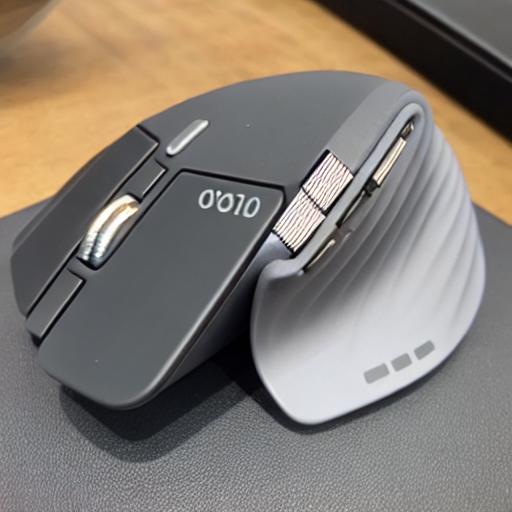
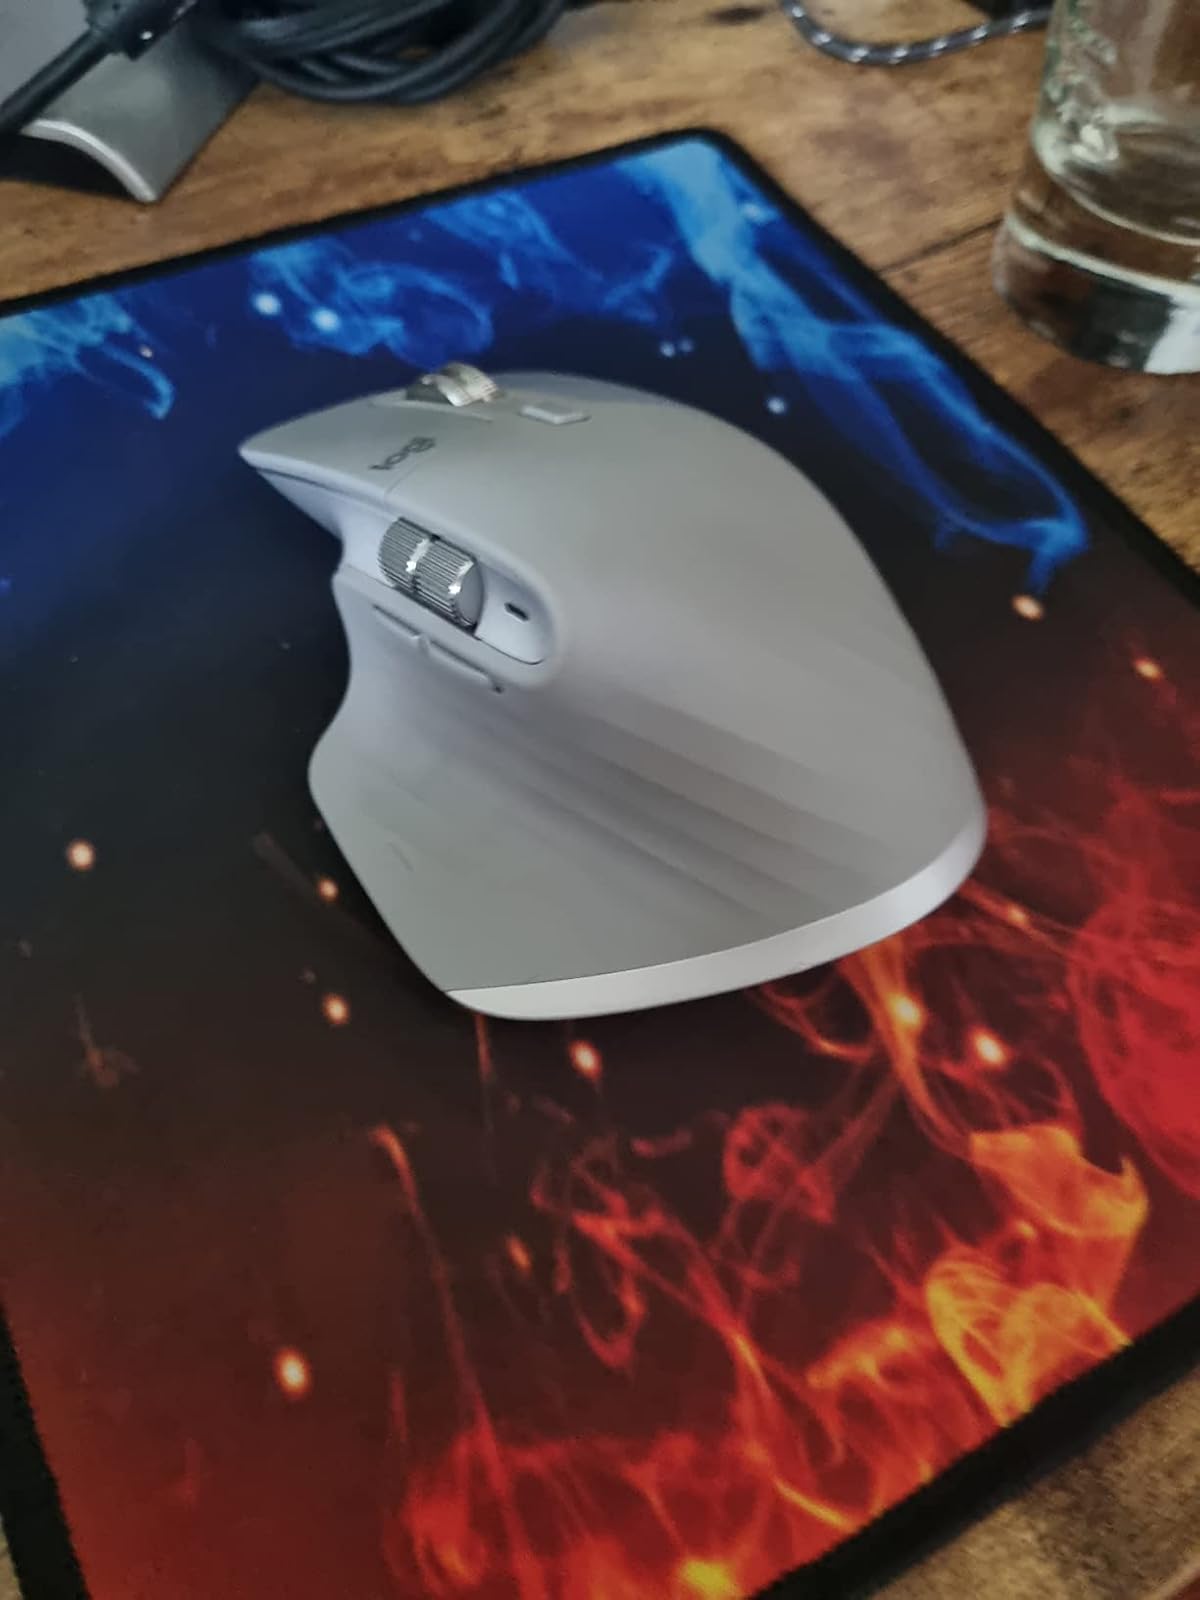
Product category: mouse
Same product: no